Recreational wargaming

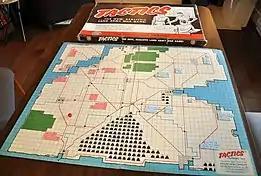
"Tactics" (1954) was the first successful board wargame.

The first successful commercial board wargame was "Tactics" (1954) by an American named Charles S. Roberts. What distinguished this wargame from previous ones is that it was mass-produced and all the necessary materials for play were bundled together in a box. Previous wargames were often just a rulebook and required players to obtain the other materials themselves. The game was played on a pre-fabricated board with a fixed layout, which is why it was called a board game.